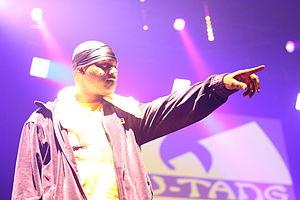
Masta Killa, de son vrai nom Eglin Turner, né le 18 août 1969 à Brooklyn, New York, est un rappeur américain membre du Wu-Tang Clan. Il publie son premier album solo No Said Date en 2004, bien accueilli par la presse spécialisée. De tous les membres du Wu-Tang Clan, Masta Killa est le plus discret ; il ne prend presque jamais la parole dans les interviews du groupe, et le moins connu sur sa vie privée. Il est le petit cousin du chanteur Marvin Gaye.